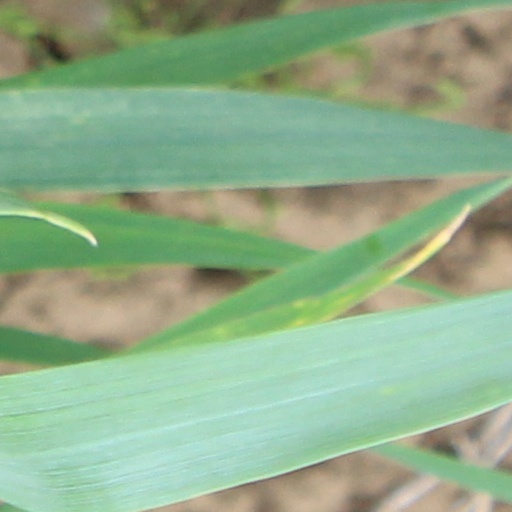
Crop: wheat